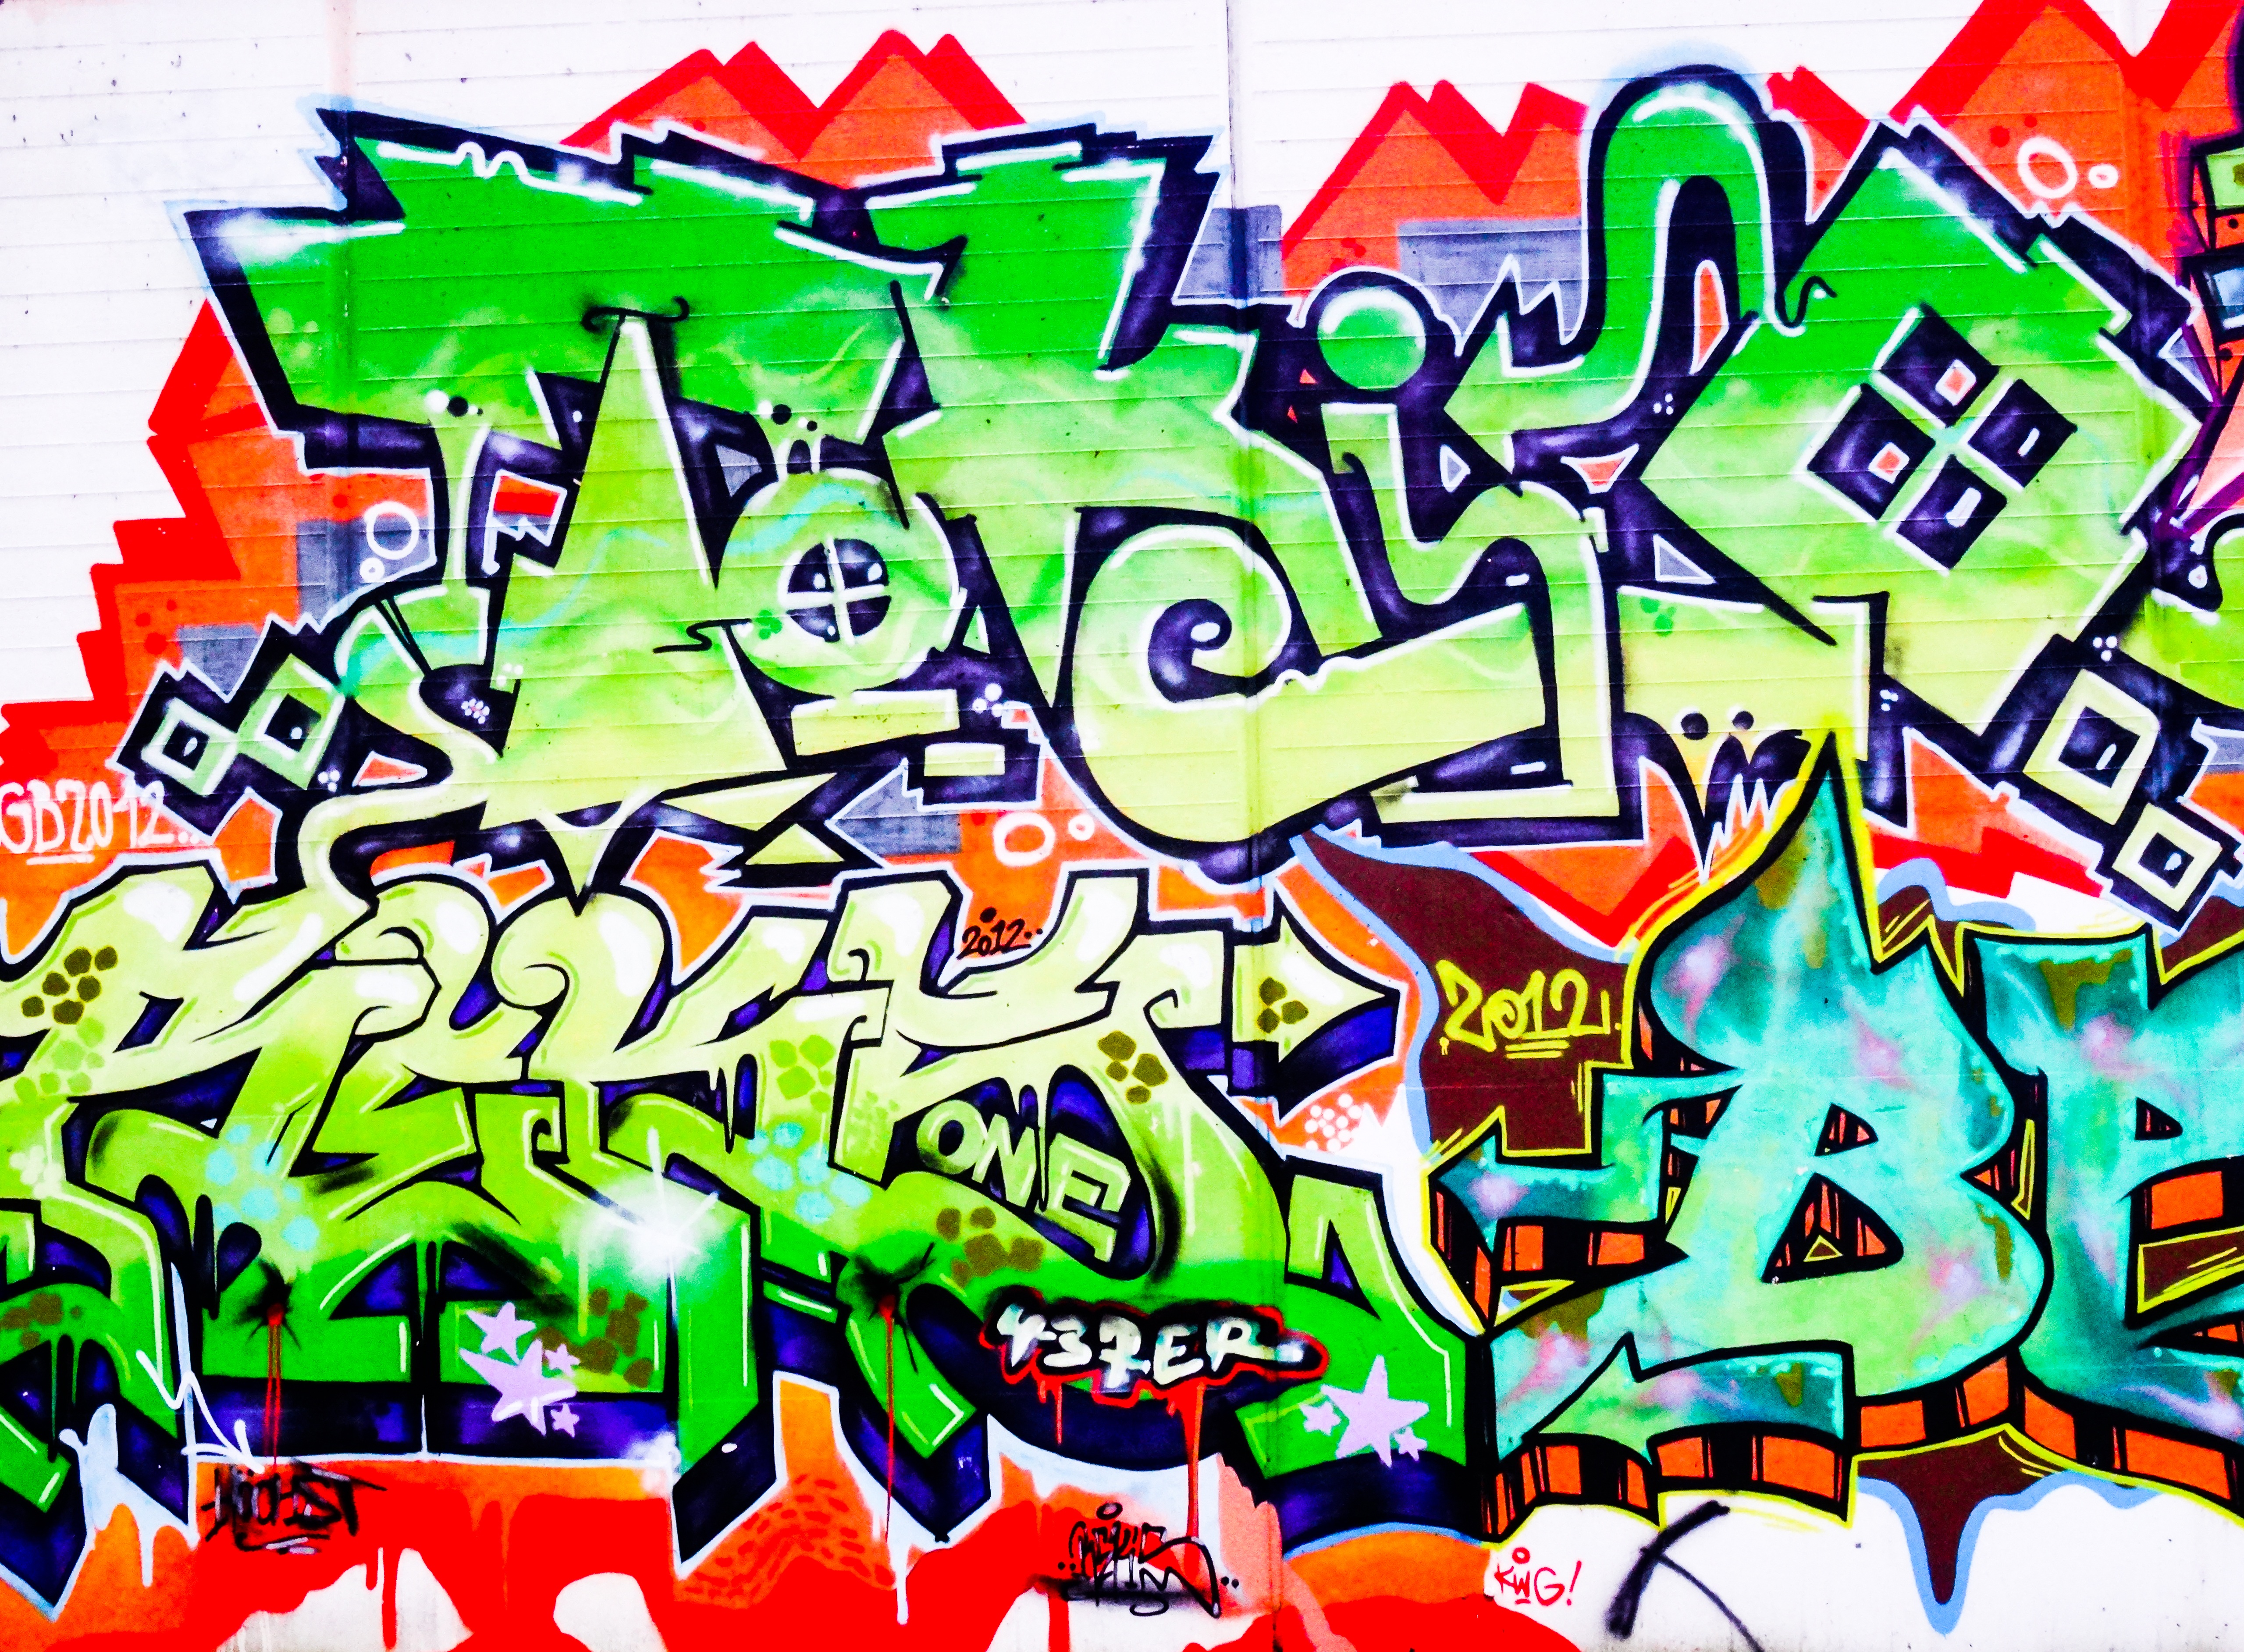
wall, decoration, green, red, spray, color, facade, colorful, graffiti, artwork, painting, street art, urban art, font, art, drawing, creativity, illustration, text, mural, letters, painted, murals, artfully, modern art, hauswand, facade paint, painted wall